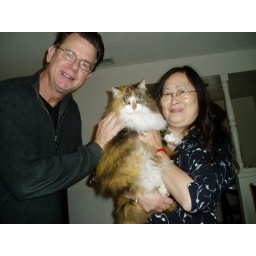
Tom, Kitty cat and Betty in the house